Tottenham Hotspur Stadium

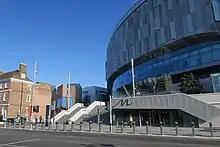
Northwest corner of stadium, with access to the north podium, the Paxton ticket office and a cafe

The Tottenham Hotspur Stadium was selected to host a match of the 2020 Kangaroo tour between and , however the tour was cancelled due to the COVID-19 pandemic. The first rugby league game at the stadium came two years later with the 2022 RFL 1895 Cup Final played on 28 May 2022 between Leigh Centurions and Featherstone Rovers, the competition is for professional clubs below the Super League and is played as a curtain raiser to the Challenge Cup Final. The 2022 Challenge Cup Final between Huddersfield Giants and Wigan Warriors was played following Leigh's victory in the 1895 Cup. Both played at the Tottenham Hotspur Stadium instead of their traditional home of Wembley Stadium due to Wembley holding the EFL play-offs, with the move to May a result of a BBC broadcasting conflict in the usual month of the final in August. Wigan won the cup final 16–14 in front of 51,628 fans.